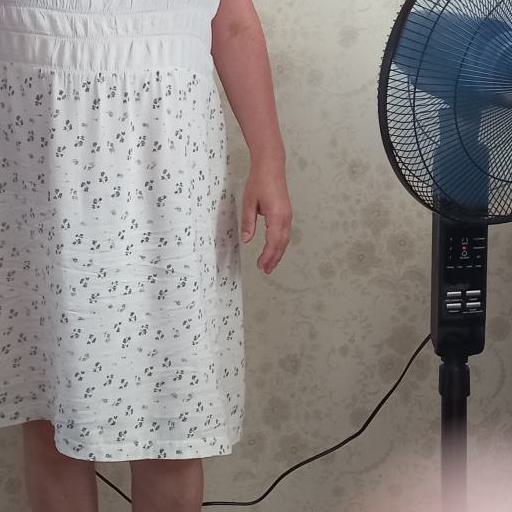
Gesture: no_gesture